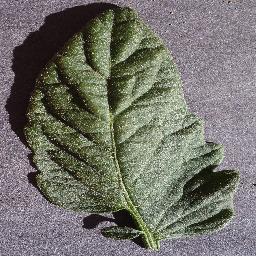
Label: Tomato___healthy